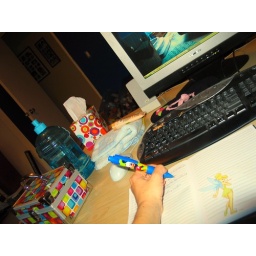
okay, it is not a new desk but it is in the new part of my office